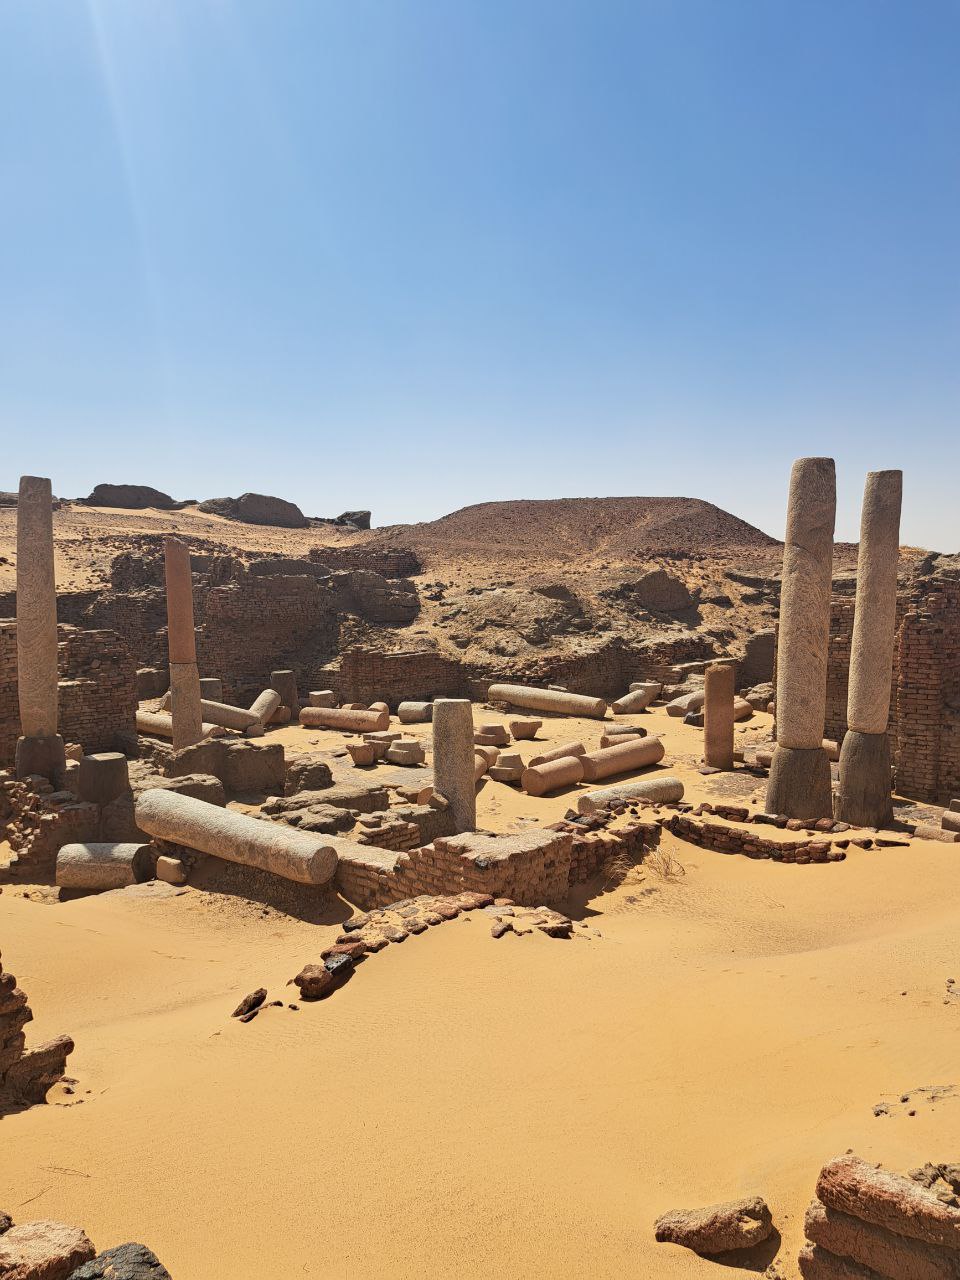
الوصف بالفصحى: أعمدة معابد أثرية في منطقة دنقلا متأثرة بعوامل التعرية
الوصف بالعامية السودانية: آثار دنقلا، أعمدة معابد قديمة مهدمة في بيئة صحراوية
التصنيف: Local Culture & Objects
التصنيف الفرعي: Cultural artifacts